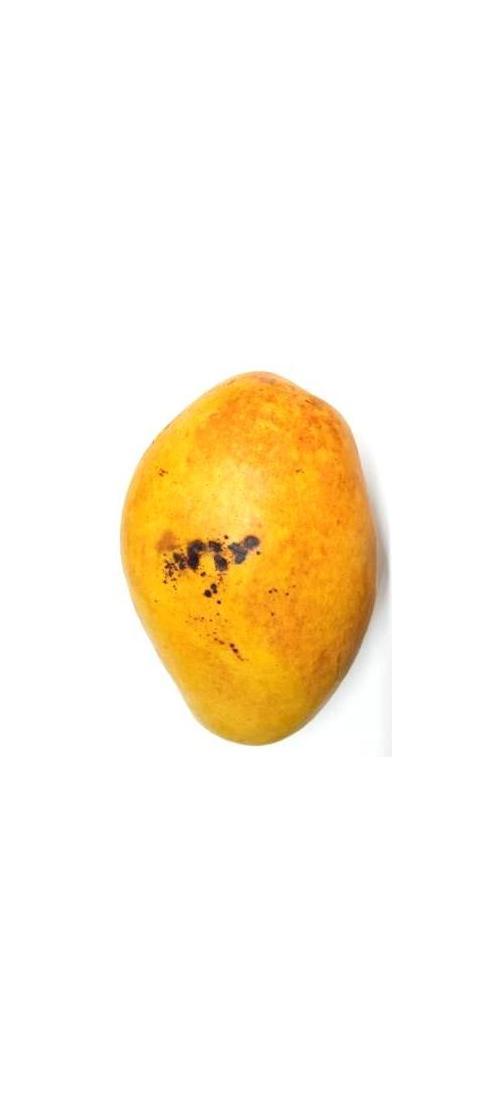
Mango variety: Bari-11